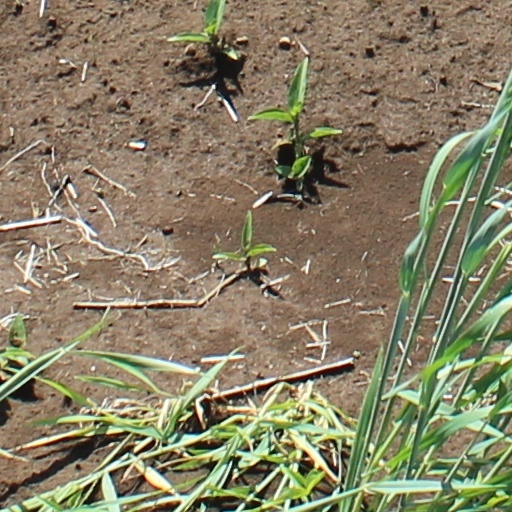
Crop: wheat